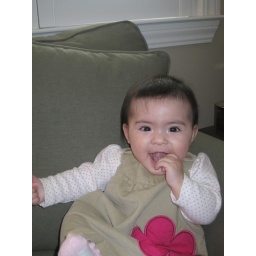
happy in flower dress